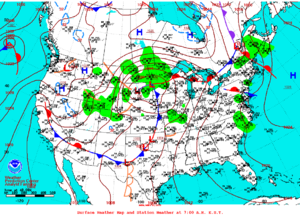
La tornade de 2013 à Moore désigne l'impact d'une tornade le 20 mai 2013, d'une intensité de type EF5 lors de son passage dans la ville de Moore, aux États-Unis, et dans ses zones connexes, tuant 24 personnes et en blessant 387 autres selon des estimations.